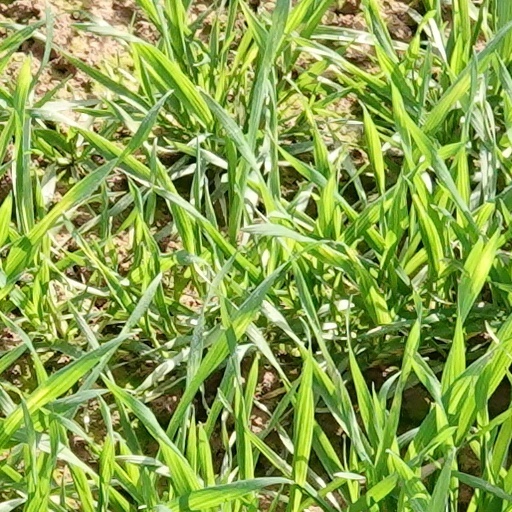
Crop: wheat